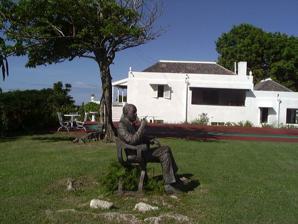
Building: Firefly Estate
Country: Jamaica
Year built: 1956
Historic house museum in Port Maria, Jamaica Firefly Estate Statue of Noël Coward by Angela Conner in front of Firefly Firefly Estate Location Port Maria , Jamaica Coordinates 18°23′35″N 76°53′50″W / 18.393135°N 76.897237°W / 18.393135; -76.897237 Type Historic house museum The Firefly Estate , located 10 km (6 mi) east of Oracabessa , Jamaica , was the Caribbean home of Sir Noël Coward and is the site of his grave. It is now listed as a National Heritage Site by the Jamaica National Heritage Trust . Although the setting is idylic, the house, built in 1956, is surprisingly spartan, considering that he often entertained jet-setters and royalty . The building has been transformed into a writer's house museum . History Noël Coward's mountaintop Jamaican home and burial site was originally owned by the pirate and one-time governor of Jamaica, Sir Henry Morgan (1635-1688). The property offers a commanding view of the St. Mary harbour, and Morgan used it as a lookout. Named for the luminous insects seen in the warm evenings, Coward bought the Firefly estate in the late 1950s, having previously lived in Bermuda . He entertained a wide range of guests at Firefly, including both the Queen Mother and Queen Elizabeth II , Winston Churchill , Laurence Olivier , Sophia Loren , Marlene Dietrich , Elizabeth Taylor , Alec Guinness , Peter O'Toole , Richard Burton , and neighbours Errol Flynn , Ruth Bryan Owen and Ian Fleming . Of his time at the estate, Coward wrote in his diary: "Firefly has given me the most valuable benison of all: time to read and write and think and get my mind in order . . . I love this place, it deeply enchants me. Whatever happens to this silly world, nothing much is likely to happen here." Writing, he believed, came easier when he was here, "the sentences seemed to construct themselves, the right adjectives appeared discretely at the right moment. Firefly has magic for me." Opening lines of Coward's last poem , When I have fears, as Keats had fears, Of the moment I'll cease to be, I console myself with vanished years, Remembered laughter, remembered tears, And the peace of the changing sea. - inscribed on a wall at Firefly A statue of Noël Coward overlooking the Caribbean from Firefly Coward died of myocardial infarction at Firefly on 26 March 1973, aged 73, and is buried under a marble slab in the garden, near the spot where he would sit at dusk watching the sun set as he sipped his brandy with ginger ale chaser and looked out to sea and along the coast spread out beneath him. A statue of him gazing out over the blue harbour stands on the lawn. A stone hut that was once a lookout for Henry Morgan, then converted to a bar by Coward, is now a gift shop and restaurant. The Firefly art studio holds Coward's paintings and photographs of his famous friends. References